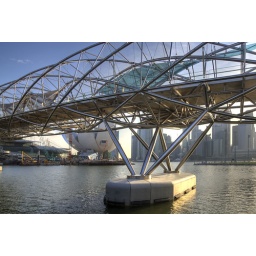
river under the dna bridge